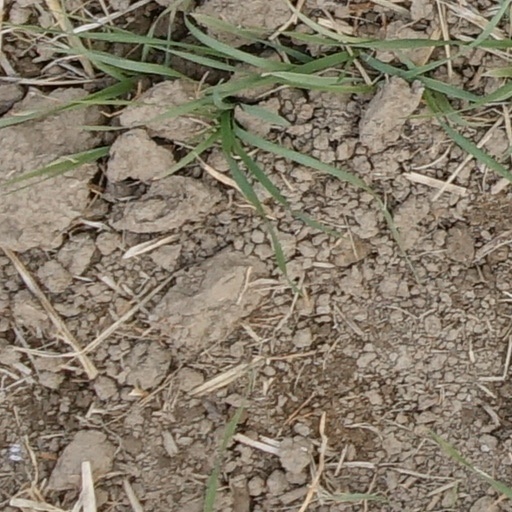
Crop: wheat